Darrell Weaver

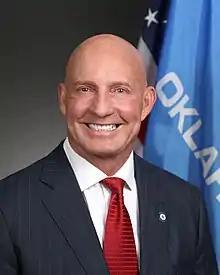
Weaver's official senate portrait

Darrell Weaver (born March 15, 1962) is an American politician who has served in the Oklahoma Senate from the 24th district since 2018. Weaver served 28 years in law enforcement serving his last nine years as the Director of the Oklahoma Bureau of Narcotics.